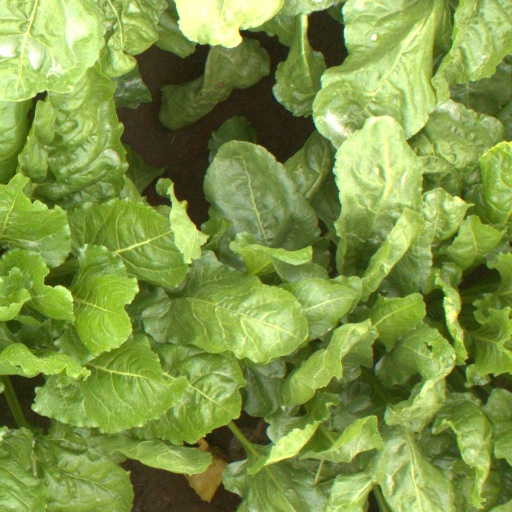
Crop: sugar beet